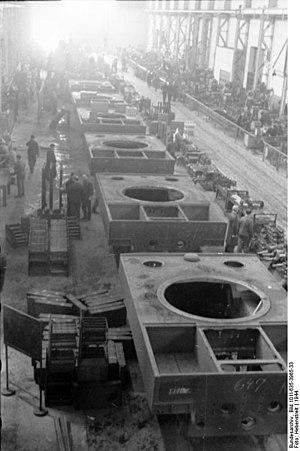
Le Tiger I, abréviation de Panzerkampfwagen VI Tiger Ausführung E - Sonderkraftfahrzeug 181, est un char de combat lourd allemand en service de 1942 à 1945, et l'un des chars les plus connus de la Seconde Guerre mondiale.